Har Swarup

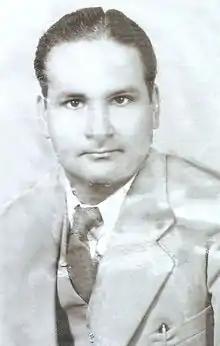
At Oxford in 1955

Har Swarup, FNA (9 December 1922 – 25 April 1981) was vice-chancellor, academician, and scientist in the field of developmental biology and genetic engineering as well as an academician and teacher of molecular biology and biochemistry. He is known for his research at Oxford University on polyploidy, cloning, nuclear transfer and later for his many other researches such as the discovery of "ringed polysome figures" and on theories on gene expression changes with evolution and environment. In recognition of his contributions, he was awarded the Sir Dorabji Tata Medal, nominated as a fellow of Indian National Science Academy, Honorary Chief Wild Life Warden of the State of Madhya Pradesh and was the vice-chancellor of Jiwaji University, Gwalior until his death.